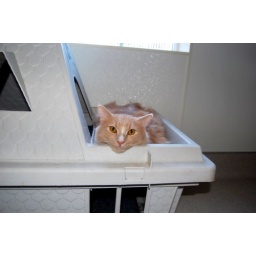
Shelter cats looking for a home in Mendoicno County